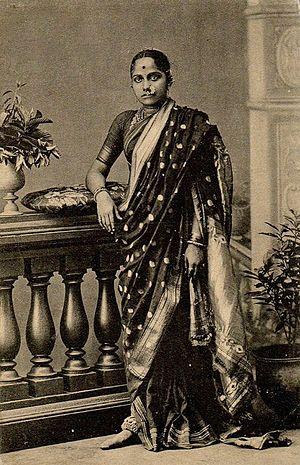
Un choli est un chemisier à découvert ou un haut généralement porté avec un sari dans le sous-continent indien. Le choli fait également partie du costume ghagra choli dans le sous-continent indien.